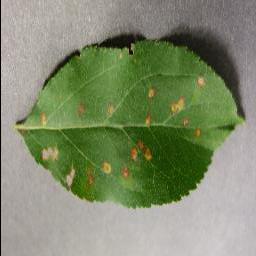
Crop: apple
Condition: cedar_rust